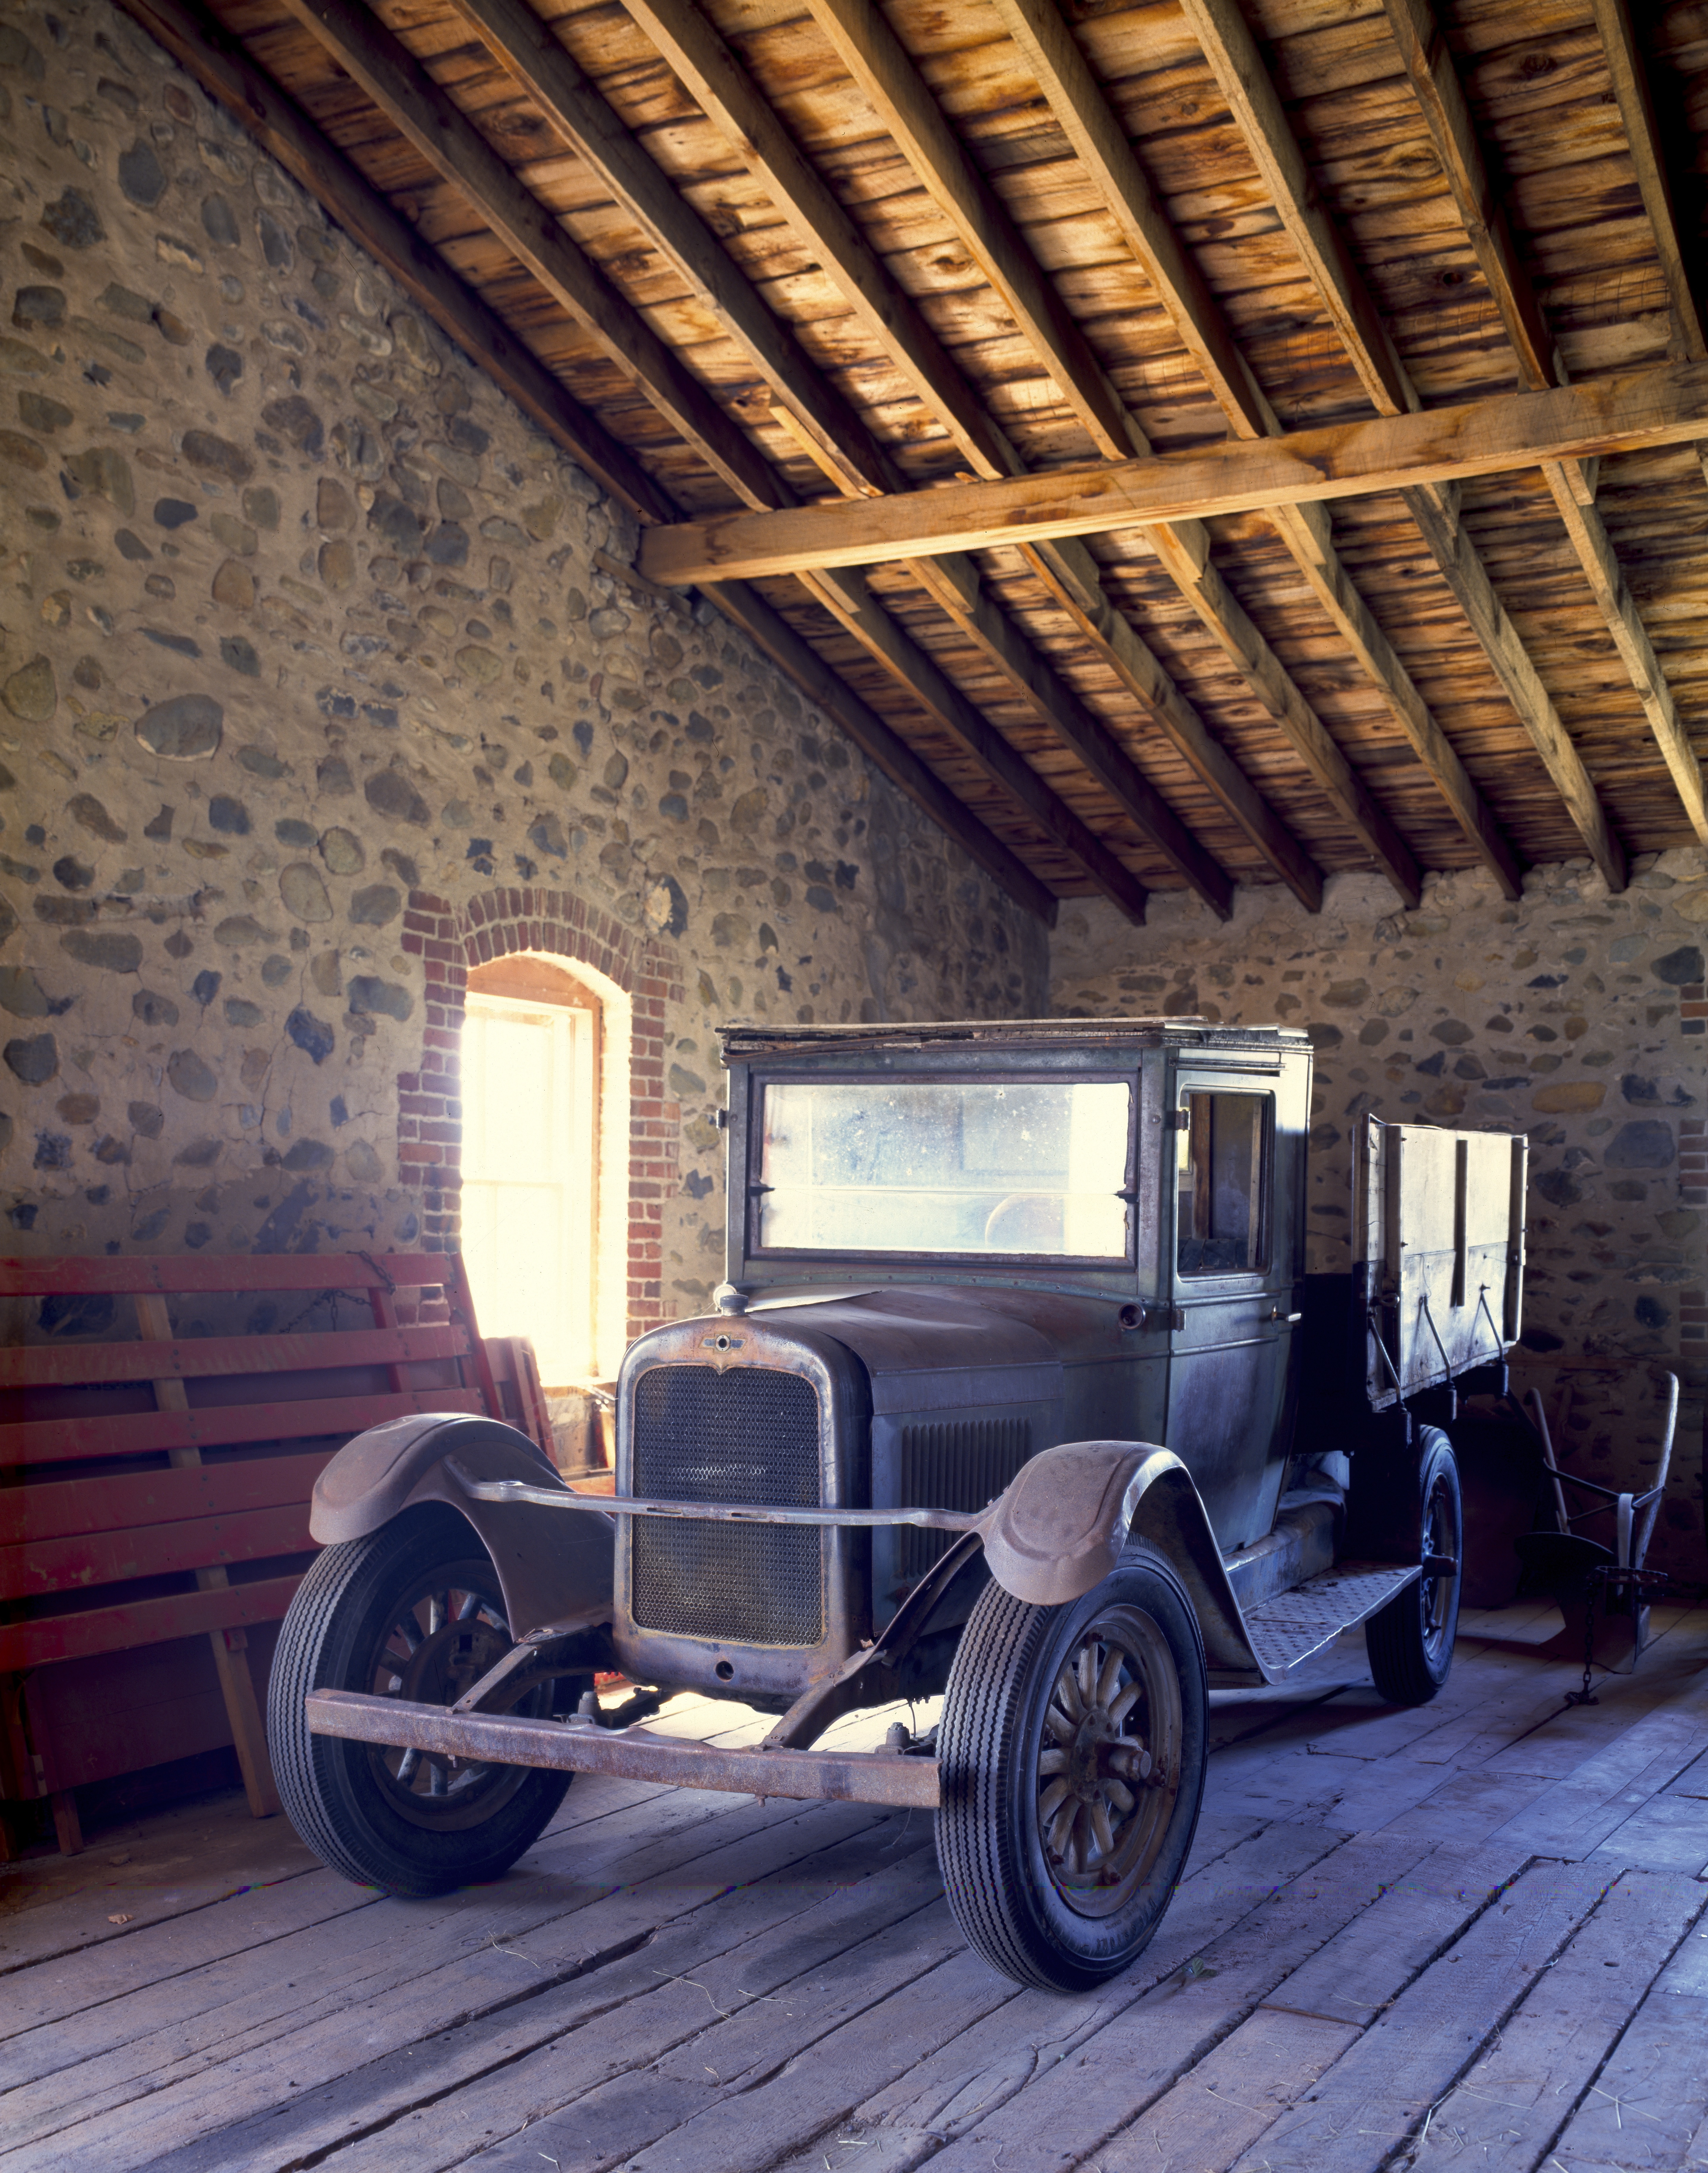
traffic, car, old, transport, truck, vehicle, usa, america, auto, automotive, vintage car, united states, pickup, oldtimer, rusted, 20, transporter, chevrolet, historically, montana, scrap, rarity, 1925, vice, north america, commercial vehicle, american car, us car, carol m highsmith, old truck, land vehicle, automobile make